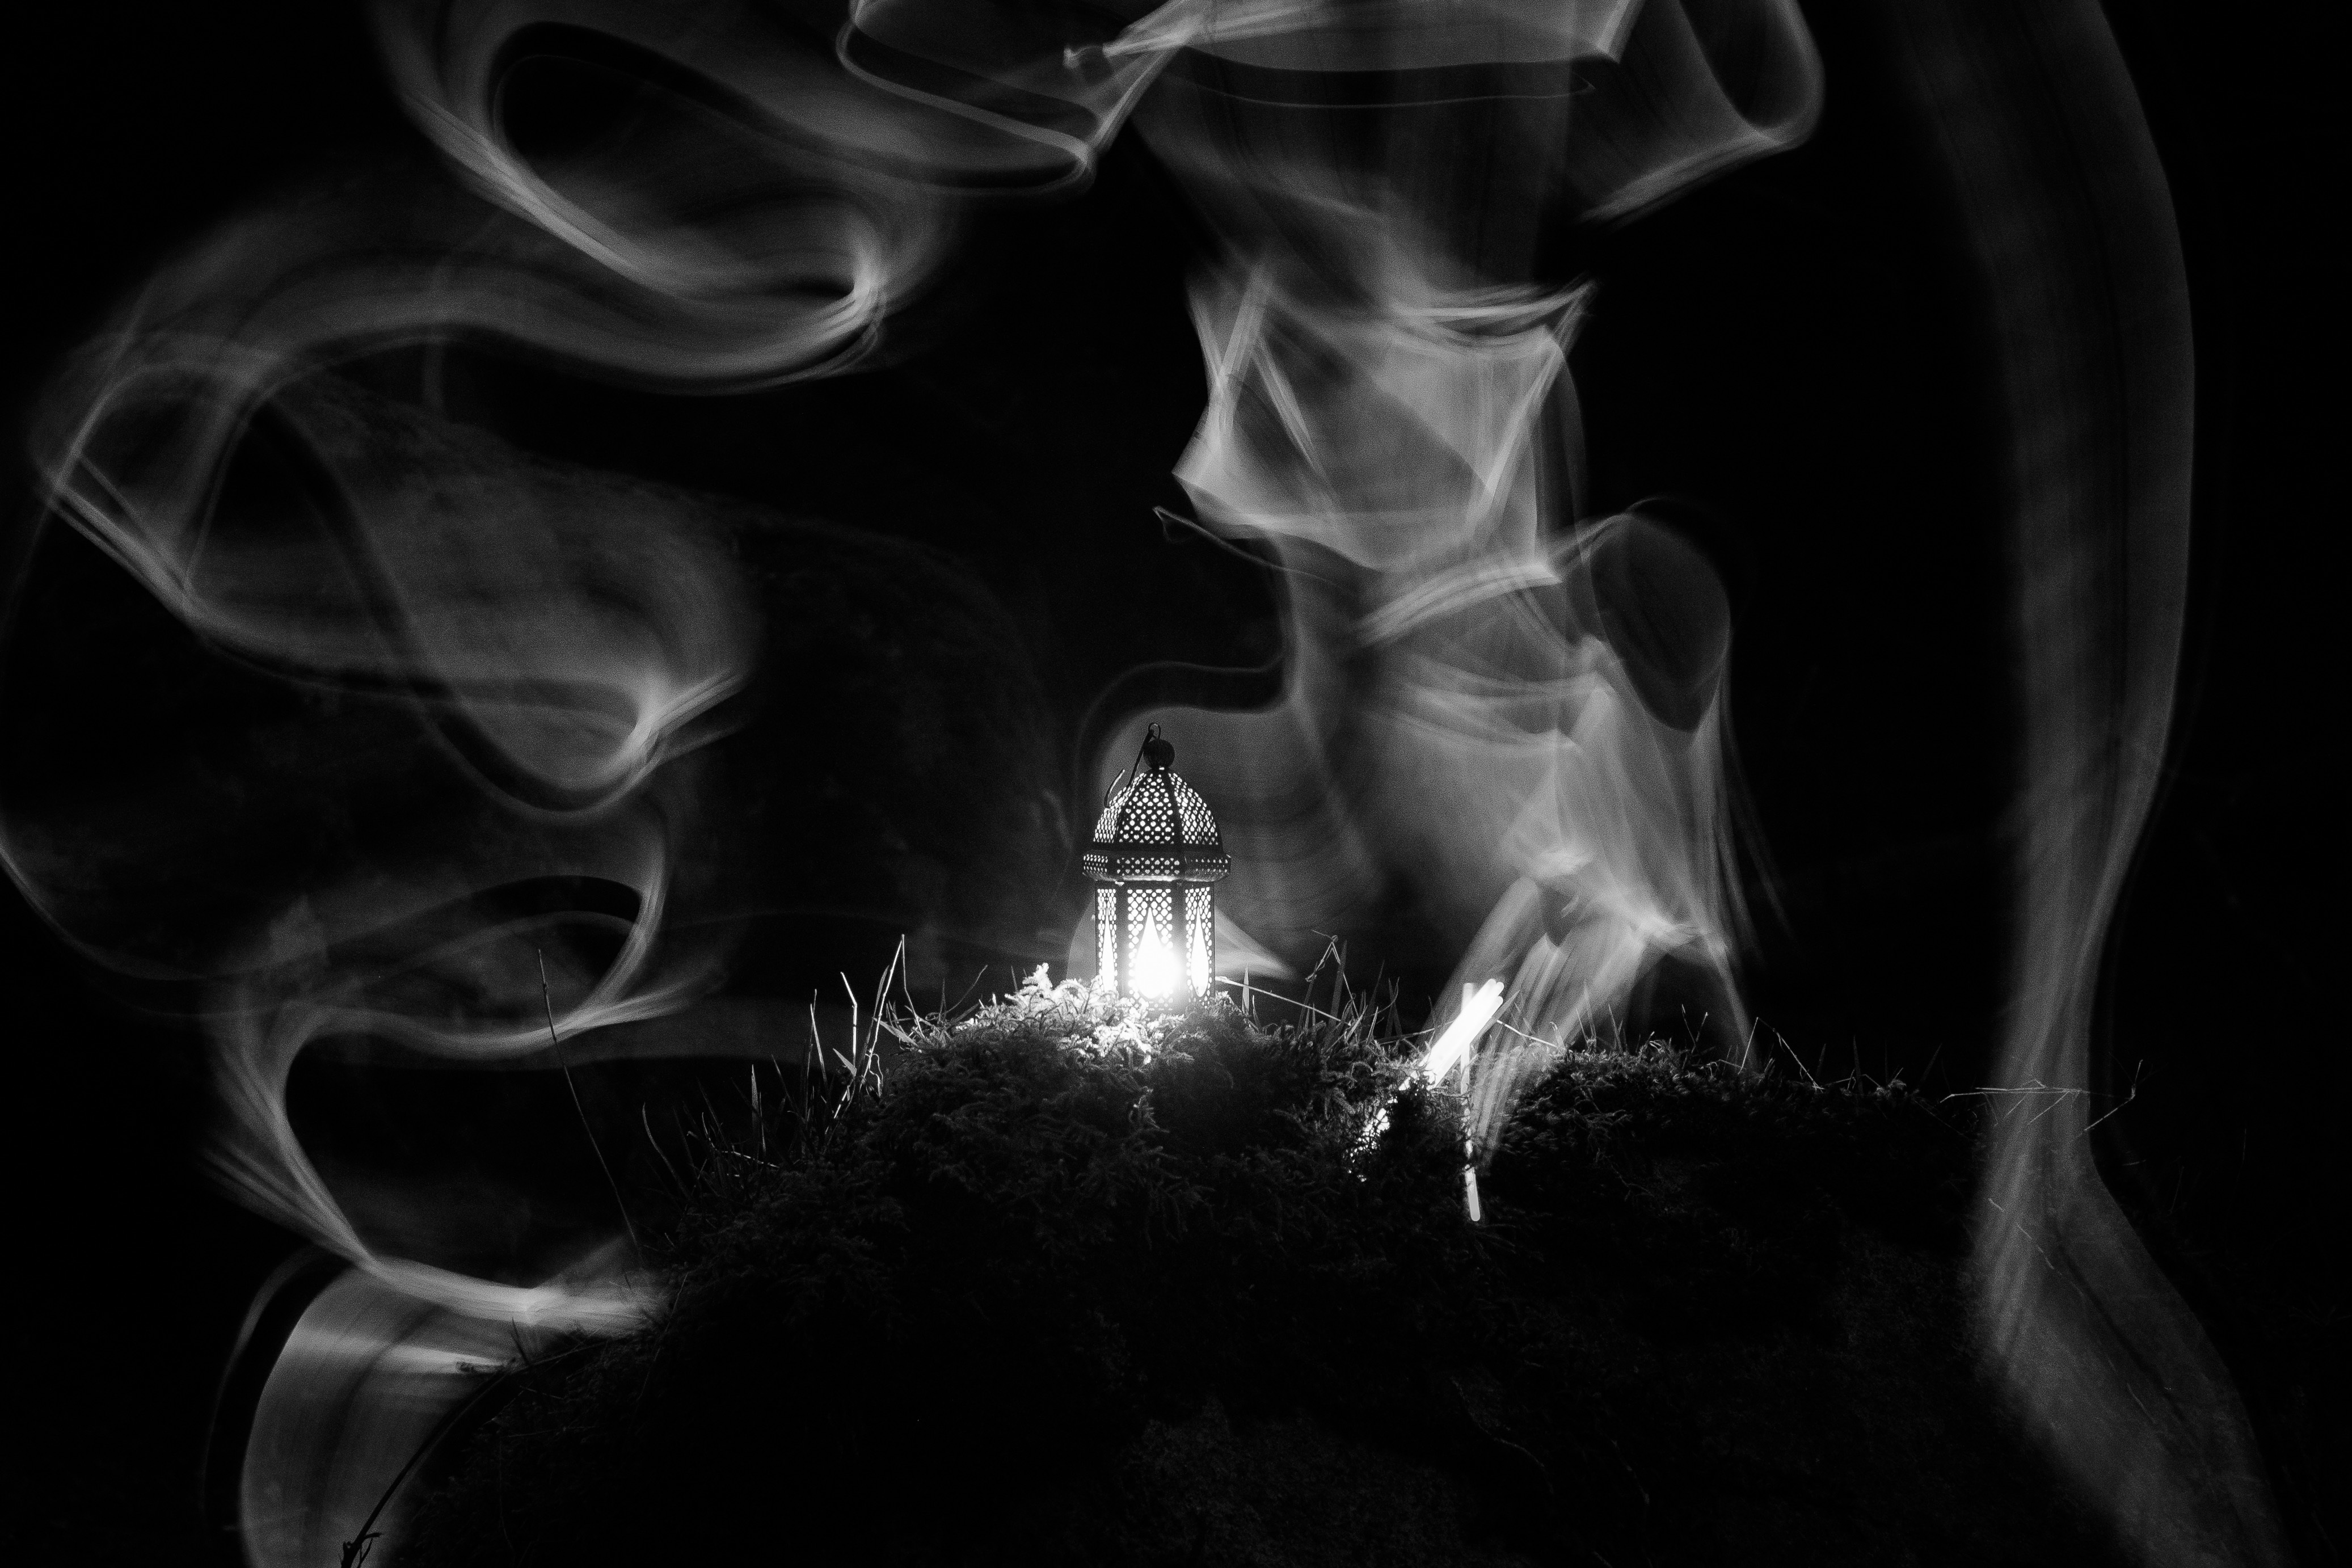
light, black and white, night, smoke, lantern, darkness, black, monochrome, candle, black white, chest, human body, font, outdoors, slow, monochrome photography